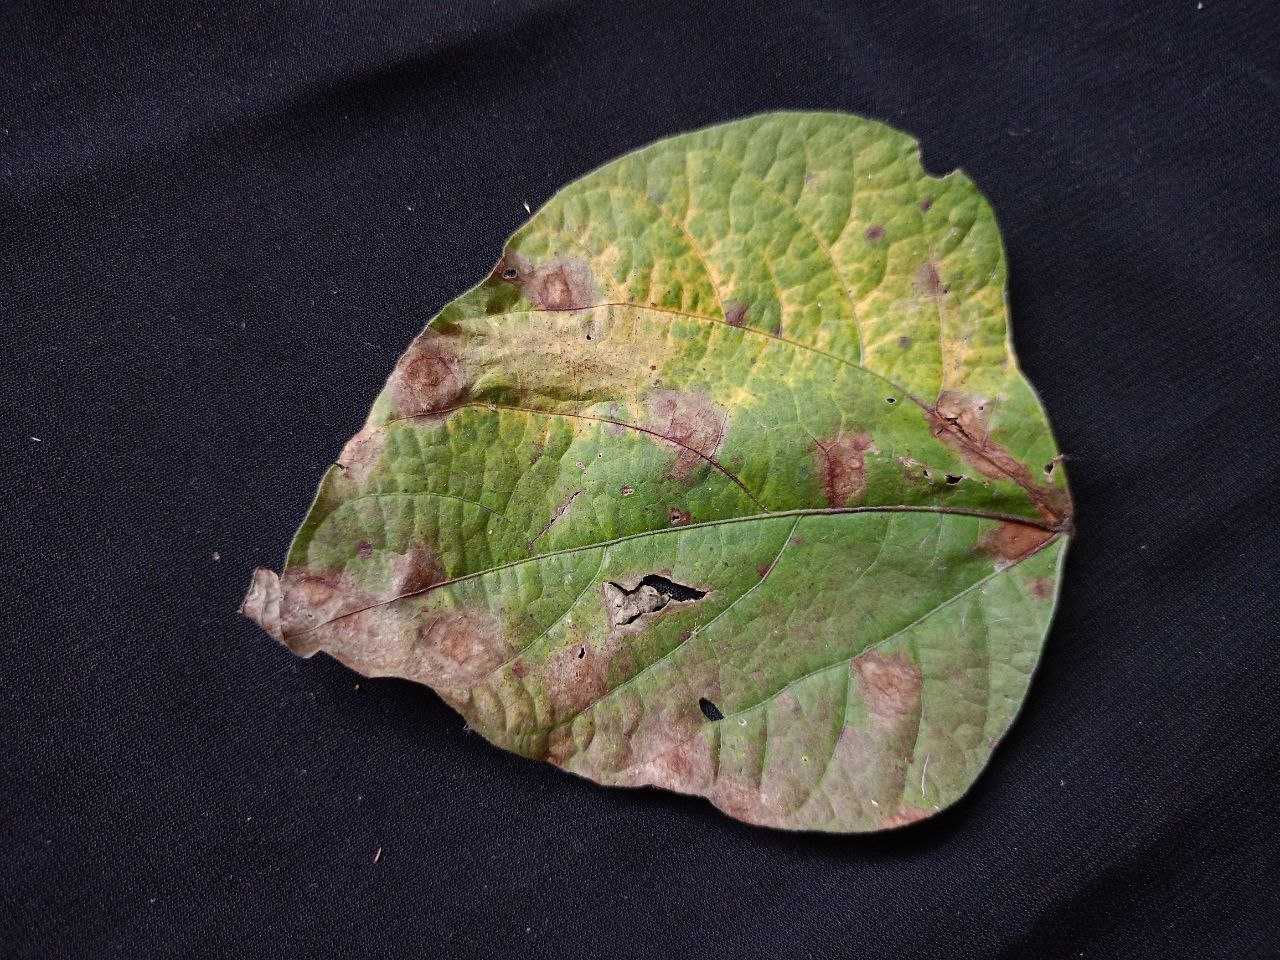
Crop: bean
Leaf condition: Blight